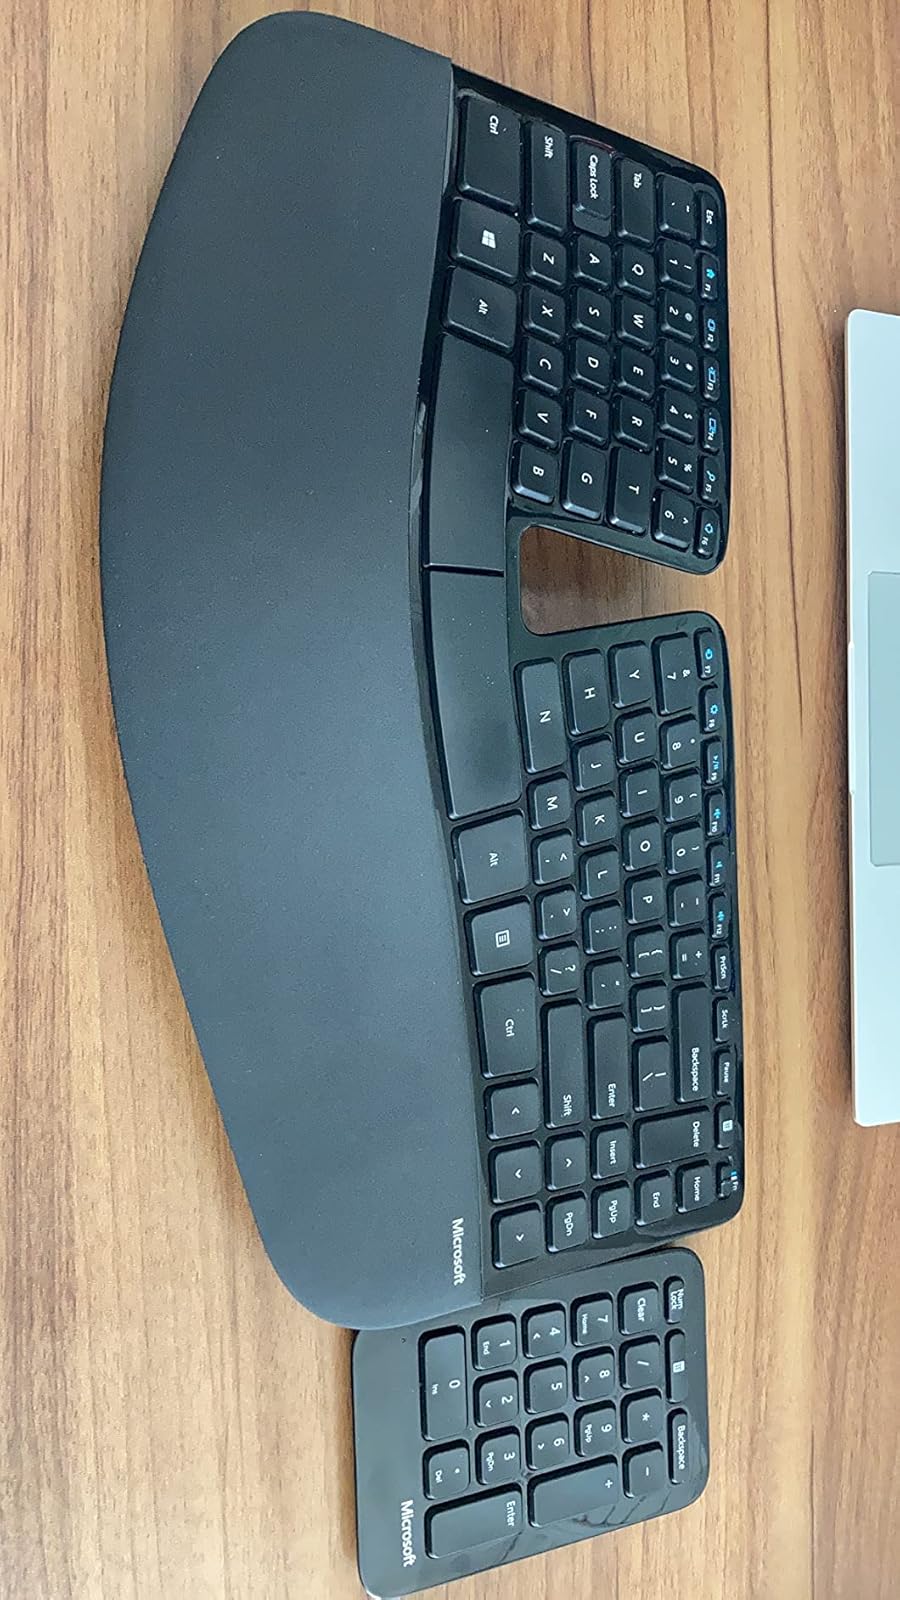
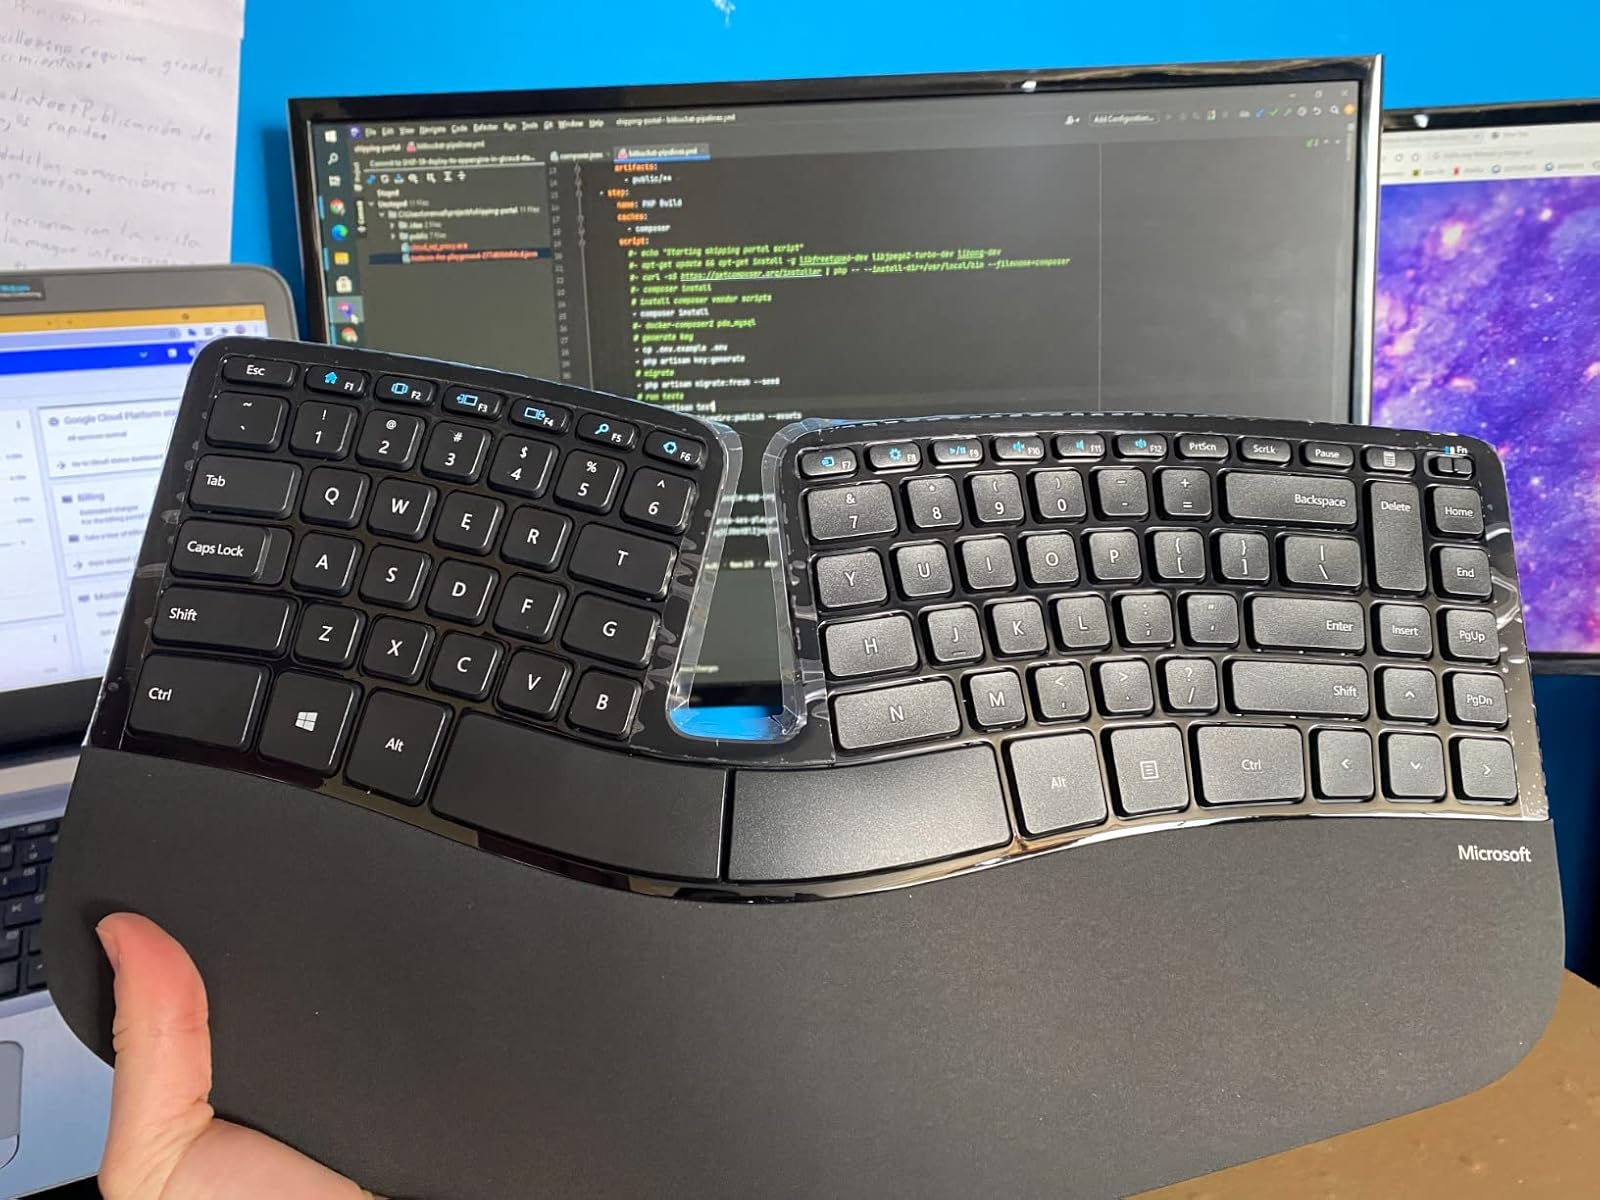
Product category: keyboard
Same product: yes